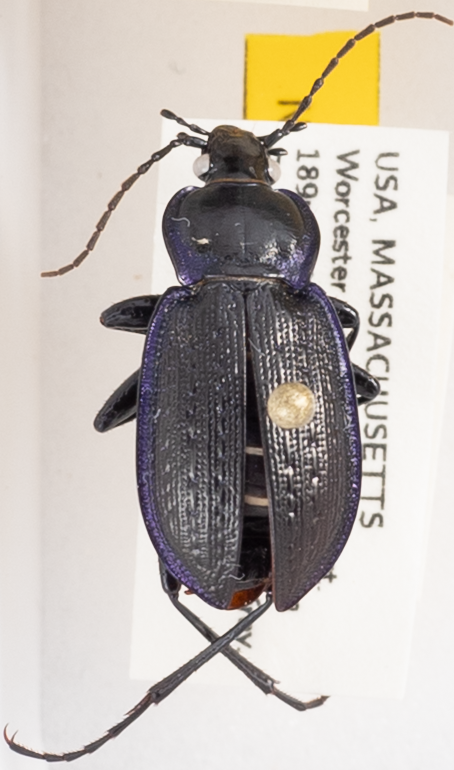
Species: Carabus serratus
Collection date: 2019-06-04
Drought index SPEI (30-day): -0.1
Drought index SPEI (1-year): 2.09
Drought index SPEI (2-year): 2.09